Insect pheromones

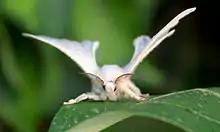
500,000 scent glands of the female silkmoth ("Bombyx mori") were needed to elucidate the molecular structure of bombycol.

Insect pheromones are neurotransmitters that serve the chemical communication between individuals of an insect species. They thus differ from kairomones, in other words, neurotransmitters that transmit information to non-species organisms. Insects produce pheromones in special glands and release them into the environment. In the pheromone receptors of the sensory cells of the recipient, they produce a nerve stimulus even in very low concentrations, which ultimately leads to a behavioral response. Intraspecific communication of insects via these substances takes place in a variety of ways and serves, among other things, to find sexual partner, to maintain harmony in a colony of socially living insects, to mark territories or to find nest sites and food sources.